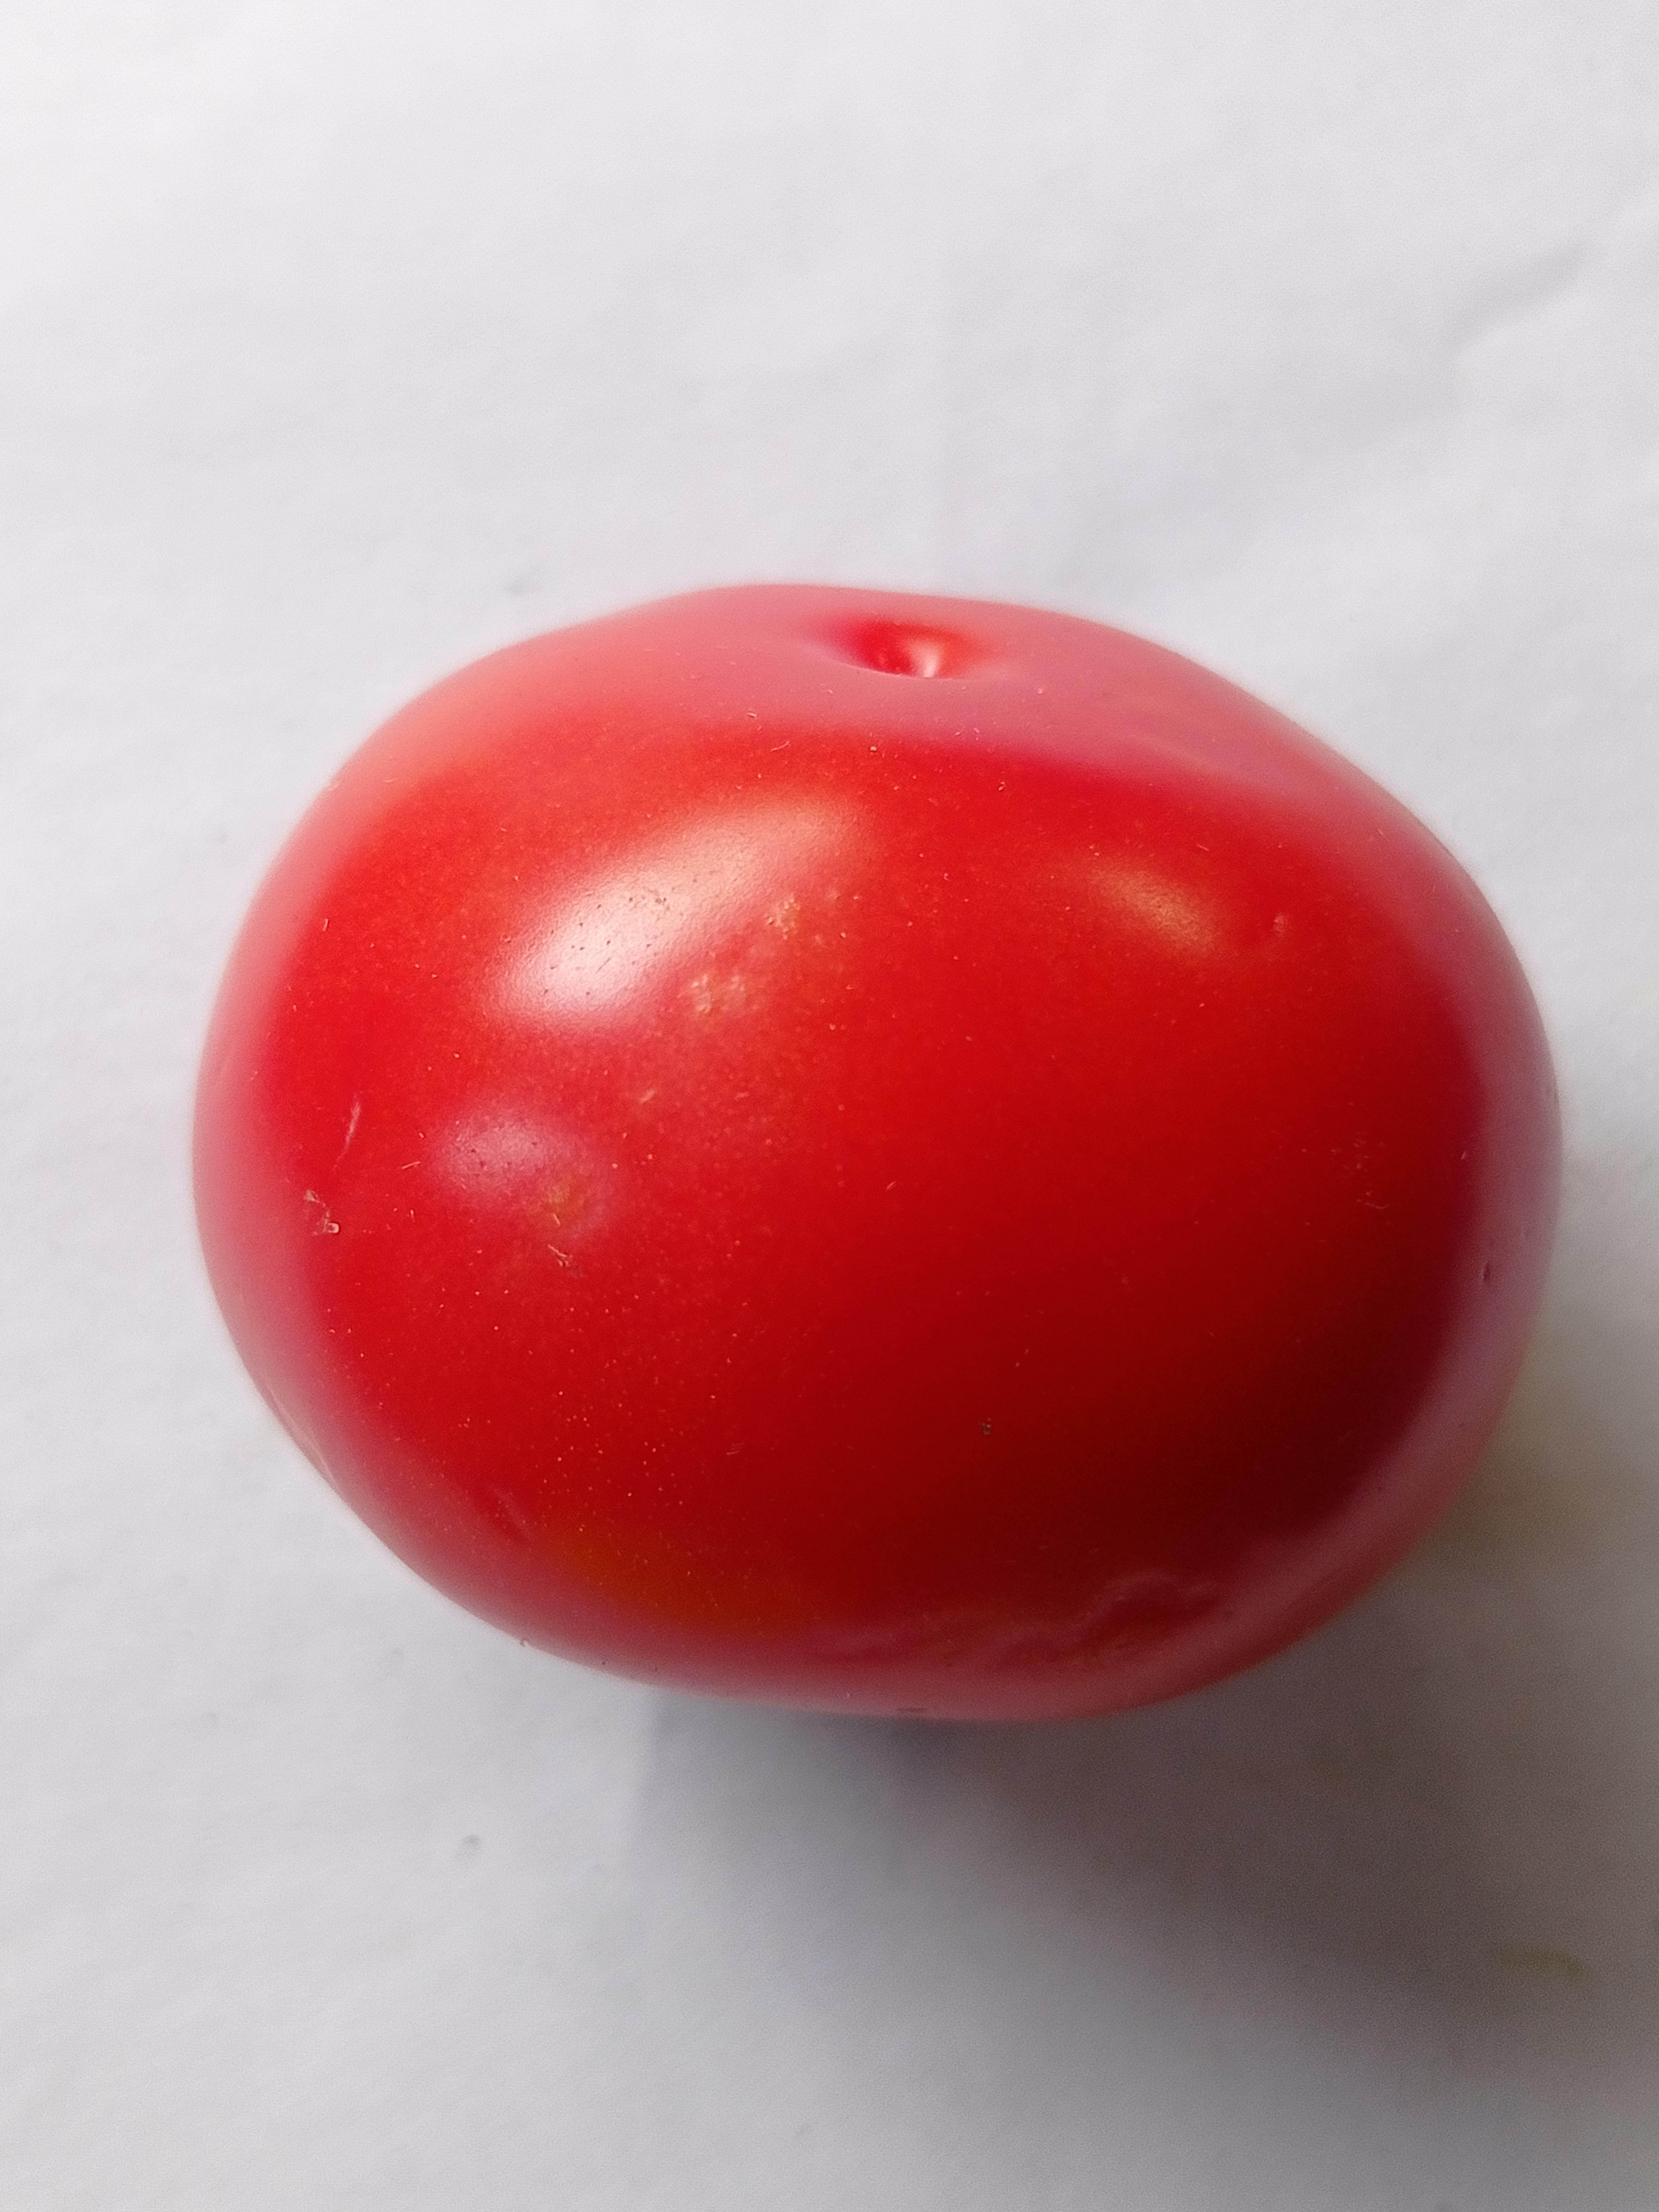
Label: Fresh